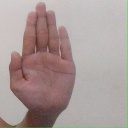
अक्षर: ध